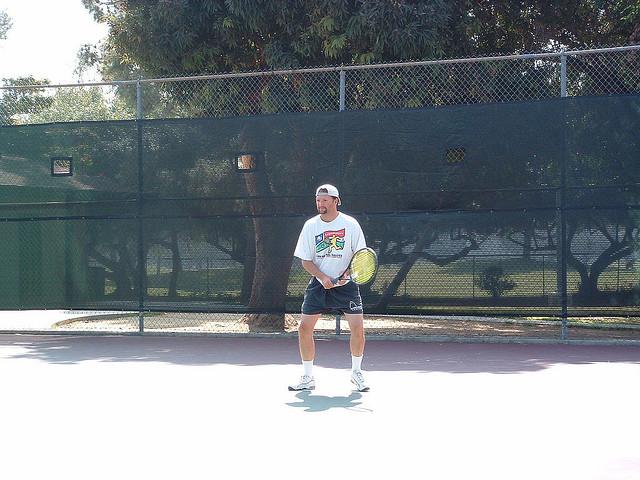
A man wearing a white shirt, dark blue shorts and white cap playing tennis.